Aniversario: Never Compromise

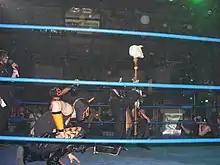
The Spectral Envoy, who were victorious in the "Battle for Trios Supremacy" at Aniversario: Never Compromise

The first match of the pay-per-view itself saw The Spectral Envoy (Frightmare, Hallowicked and UltraMantis Black) take on The Colony: Xtreme Force (Arctic Rescue Ant, Missile Assault Ant and Orbit Adventure Ant). Conspicuous by his absence was The Colony: Xtreme Force leader deviAnt. The 2012 King of Trios ended up winning the match, when Hallowicked submitted Orbit Adventure Ant with the "Chikara Special".